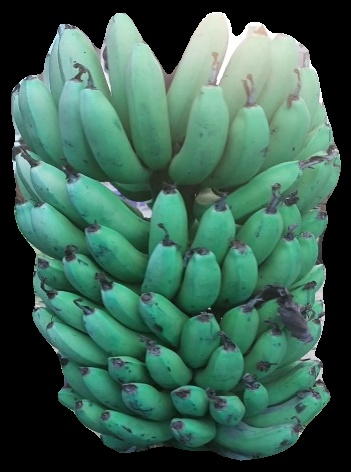
Variety: pachbale
Grade: grade2